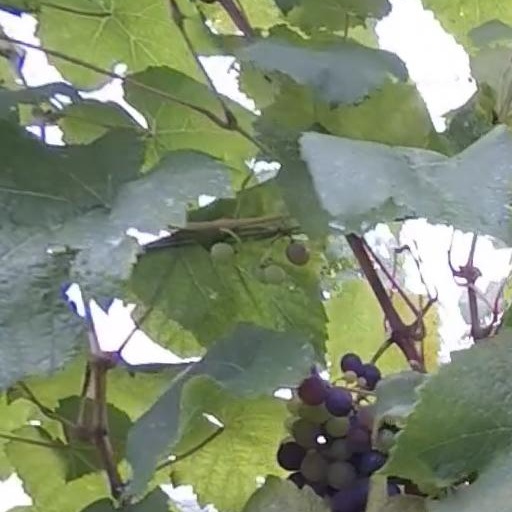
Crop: grape